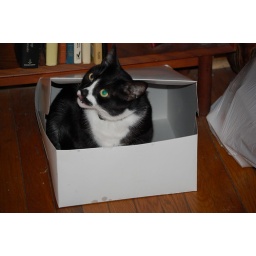
Cat in a cake box